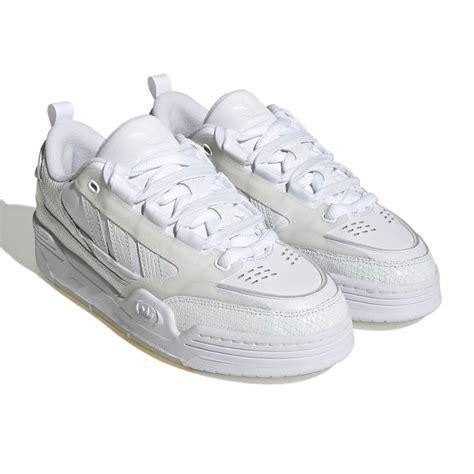
Brand: Adidas
Model: ADI2000